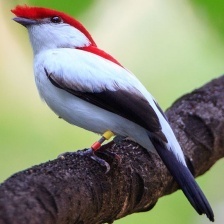
Species: ARARIPE MANAKIN
Scientific name: ANTILOPHIA BOKERMANNI